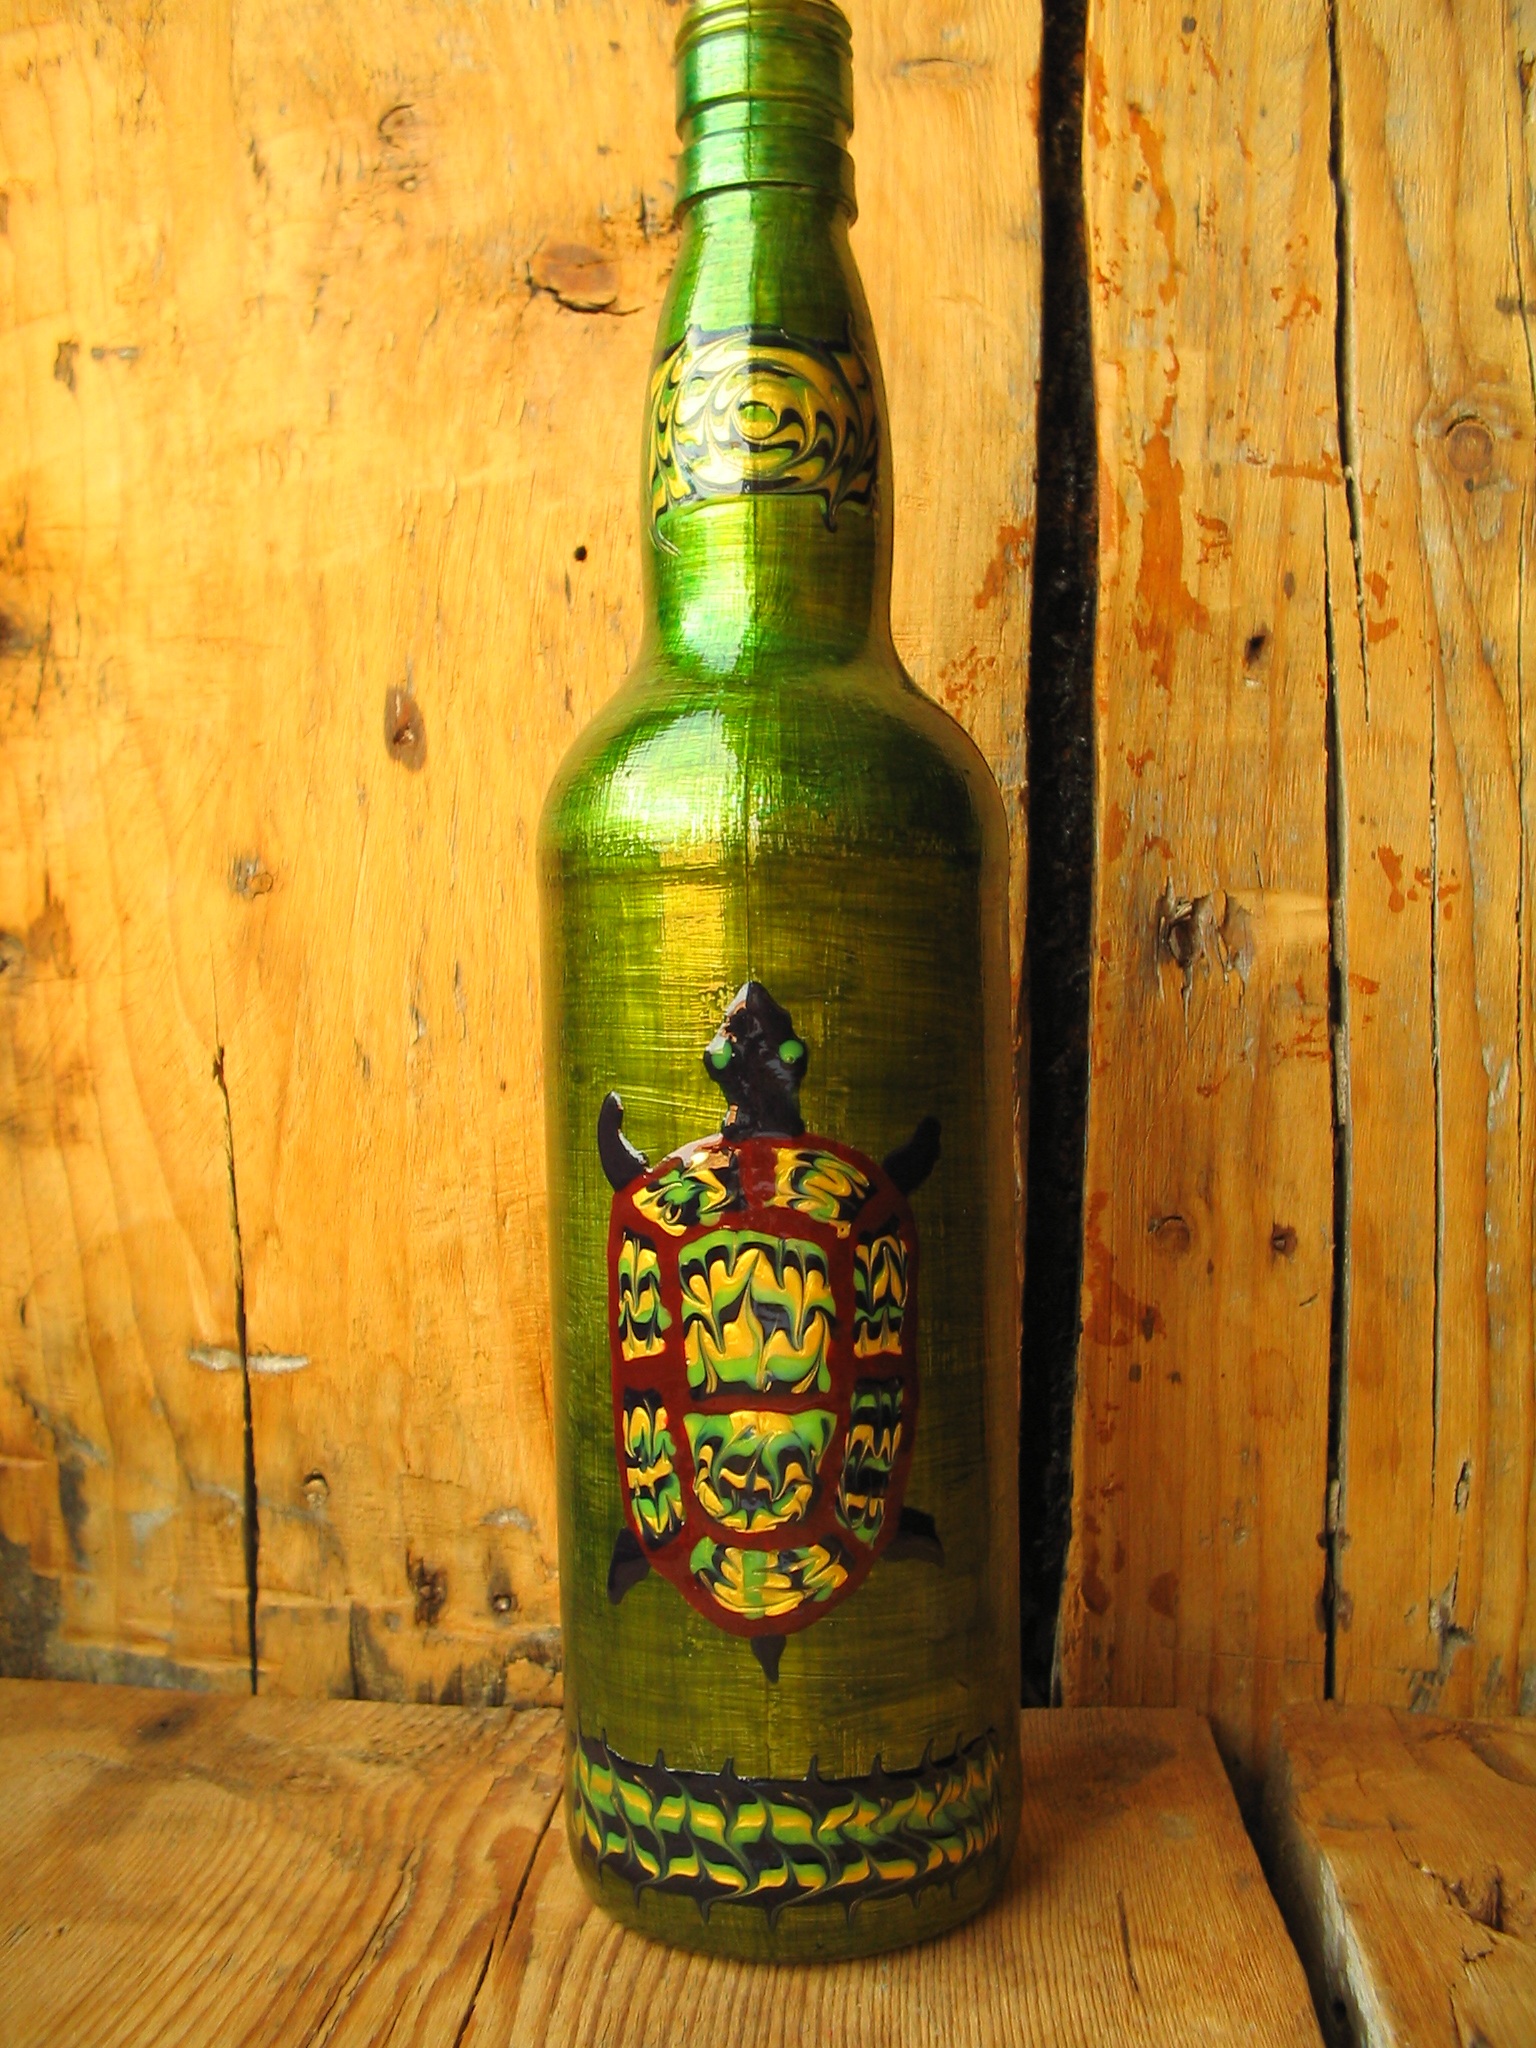
animal, gift, decoration, green, collection, paint, drink, bottle, turtle, tableware, wool, beer, painting, wine bottle, glass bottle, art, picture, beauty, handmade, beer bottle, liqueur, hobby, small business, alcoholic beverage, man made object, distilled beverage, drinkware